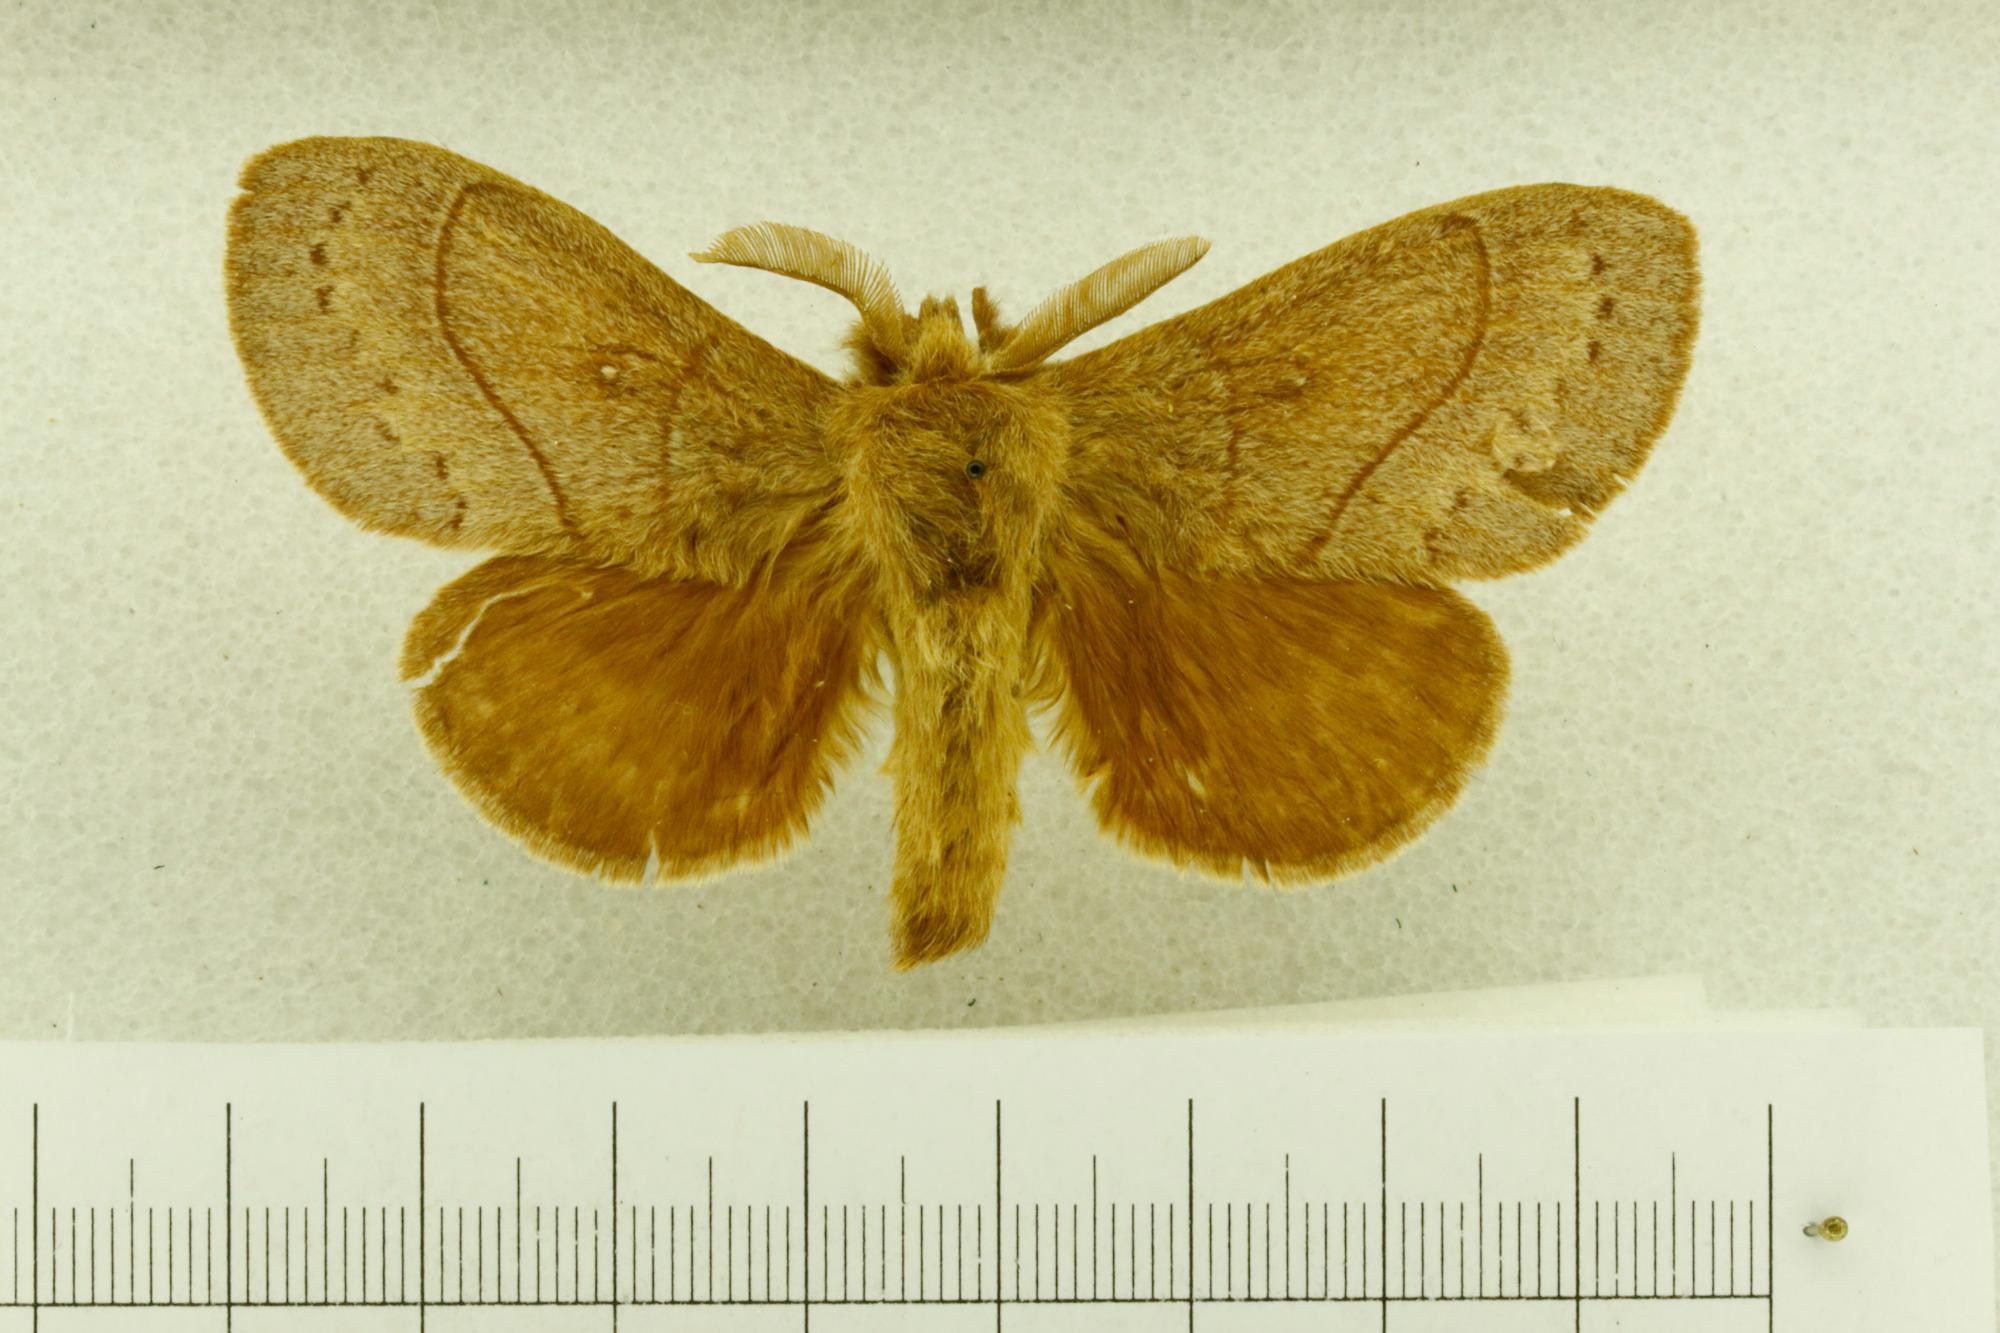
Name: Gloveria coronada
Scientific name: Gloveria coronada Barnes, 1904
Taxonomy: Animalia, Arthropoda, Insecta, Lepidoptera, Lasiocampidae
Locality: Chiricahua Mountains, [Not Stated], Arizona, United States